Fiat 1100

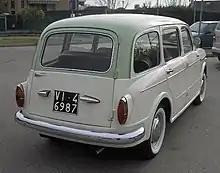
1100 Familiare, here a 1958 model

A new 1100 body style was introduced at the 1954 Geneva Motor Show, a five-door estate named 1100 Familiare on its home market. Abroad, it was alternatively known as the 1100 Family, 1100 Familiale, 1100 Kombiwagen, or 1100 Familiar in English-, French- German-, and Spanish-speaking markets respectively.